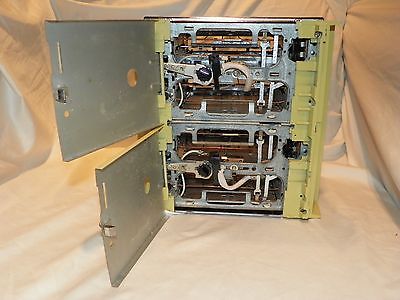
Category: toaster